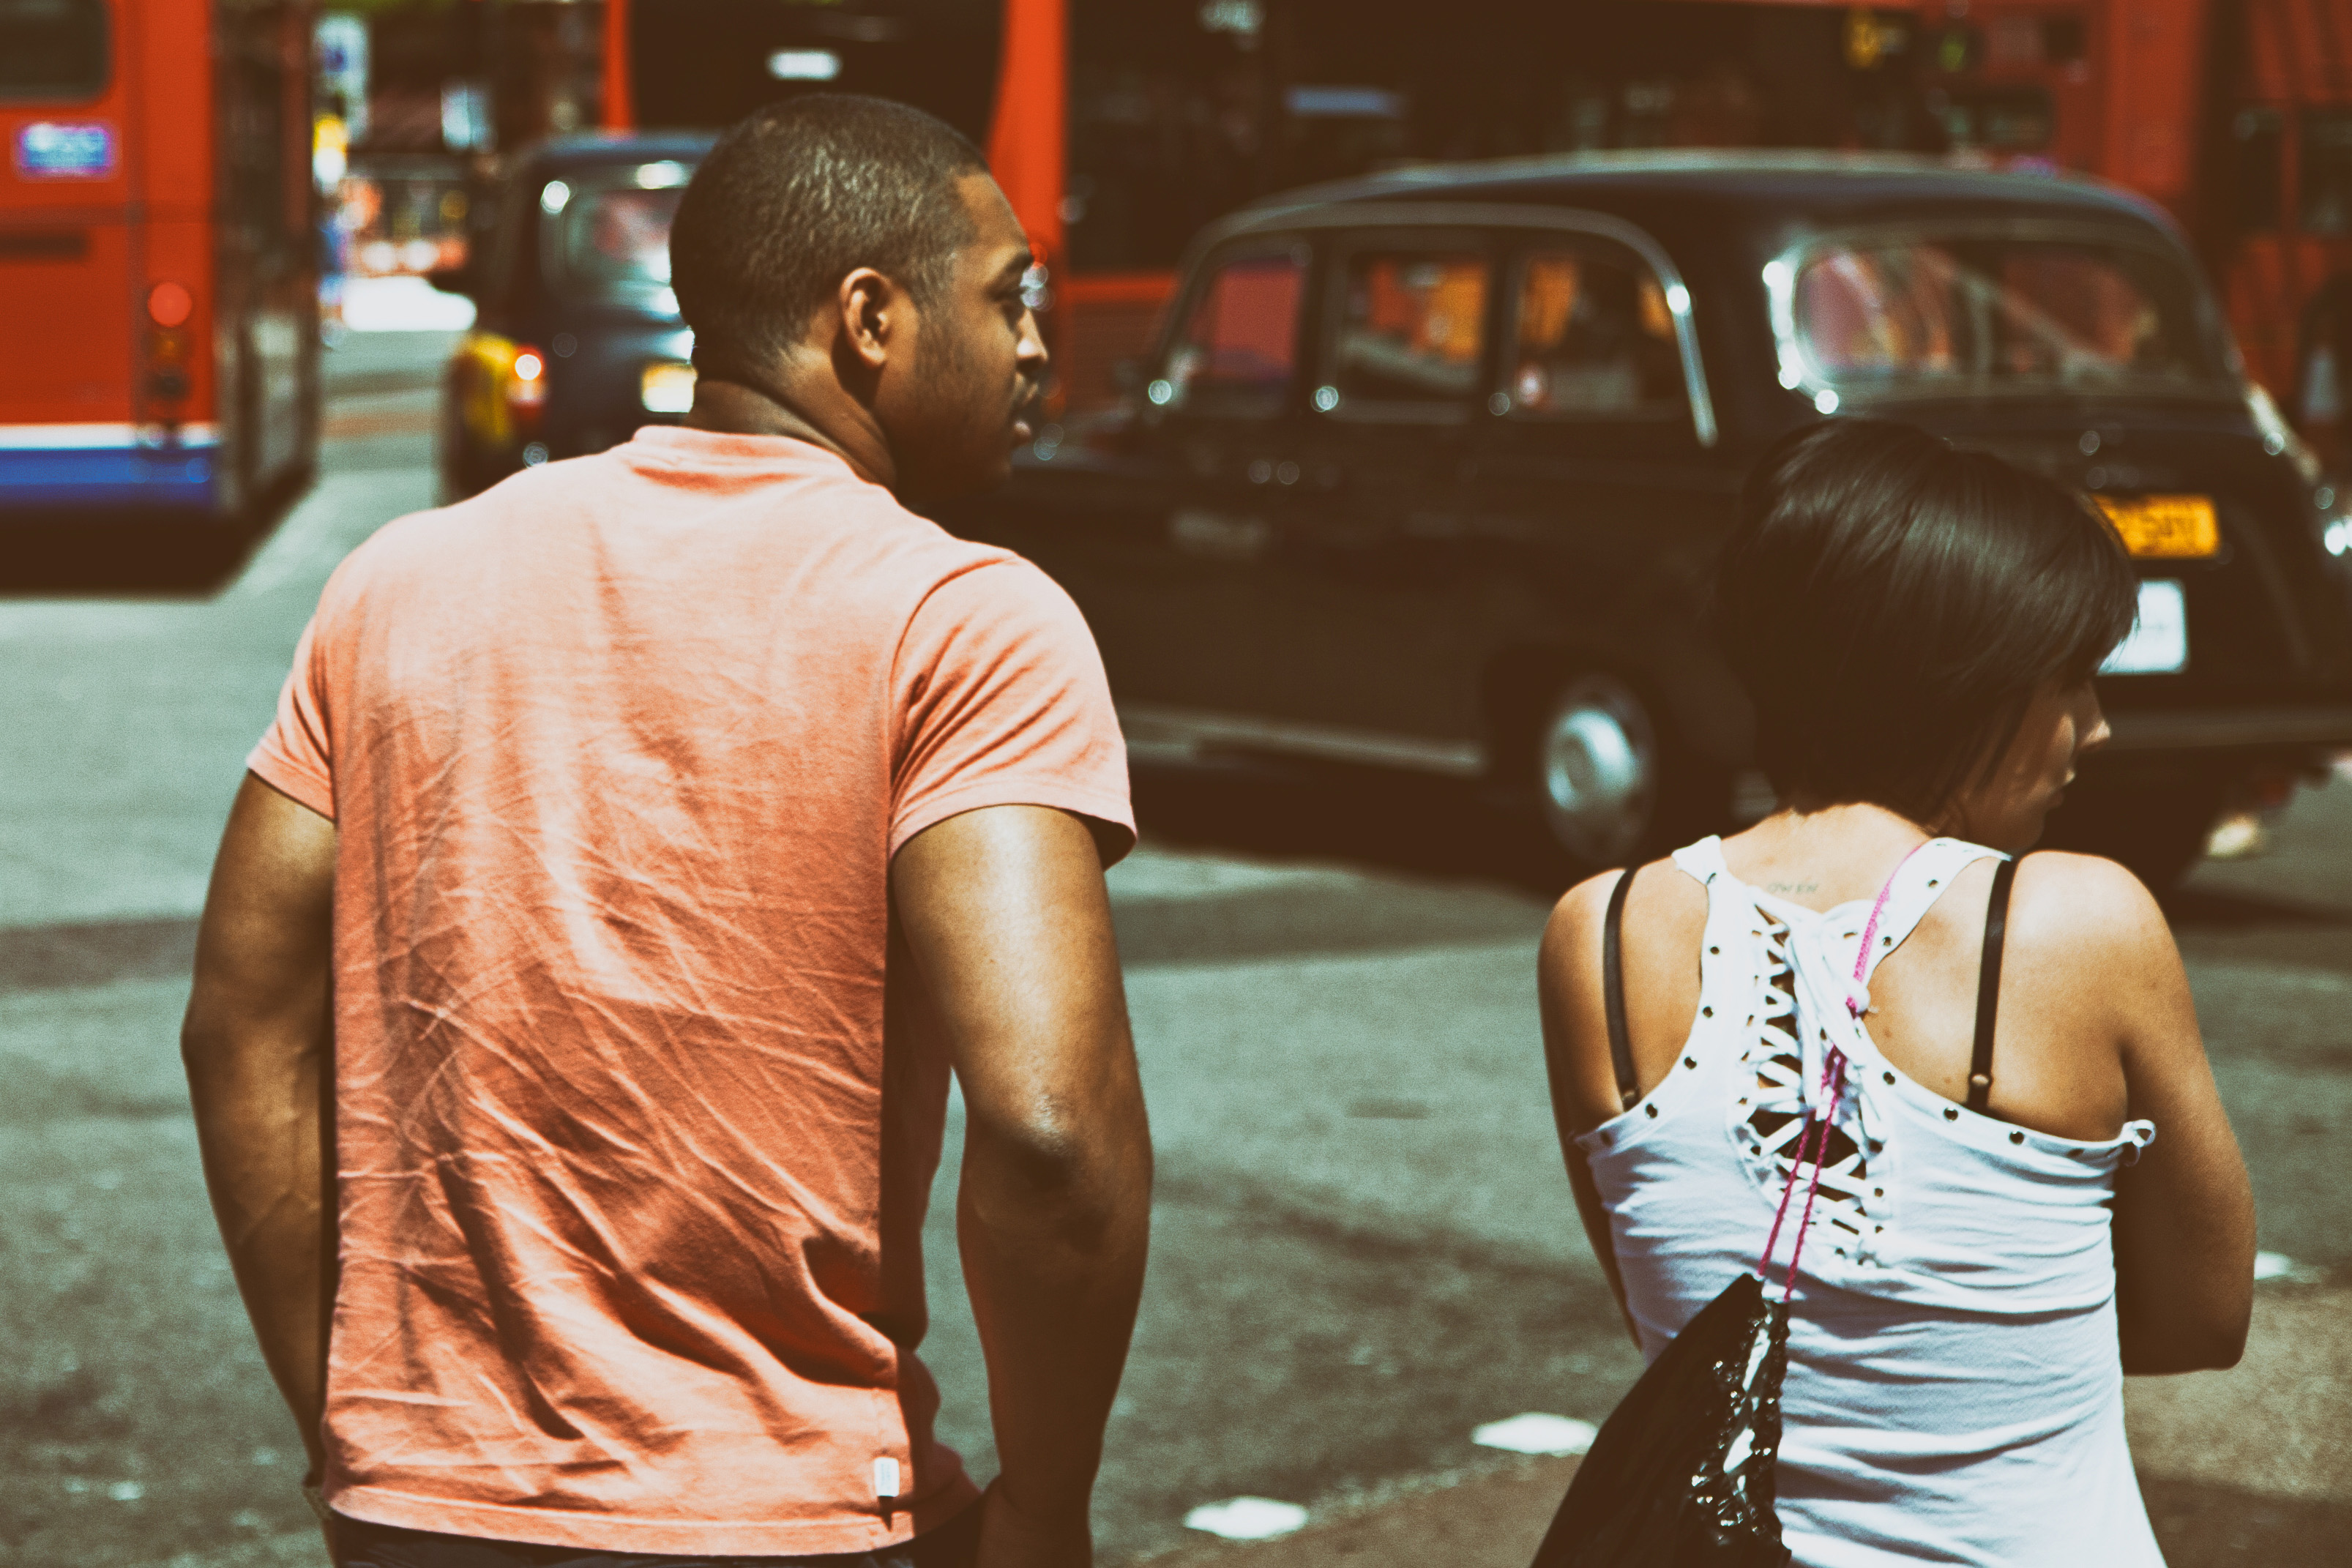
snapshot, vehicle, street, car, human, infrastructure, road, photography, tree, back, family car, muscle, street fashion, pedestrian, city car, t shirt, sitting, vacation